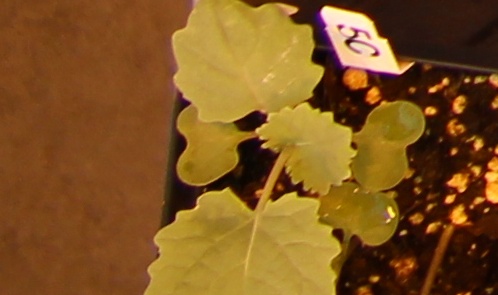
Label: Canola